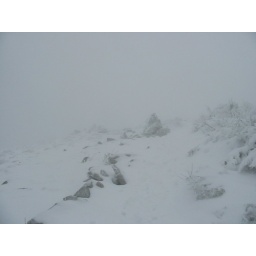
mt lafayette xmas eve 2005, in some cloud cover. mountain was pretty much empty.